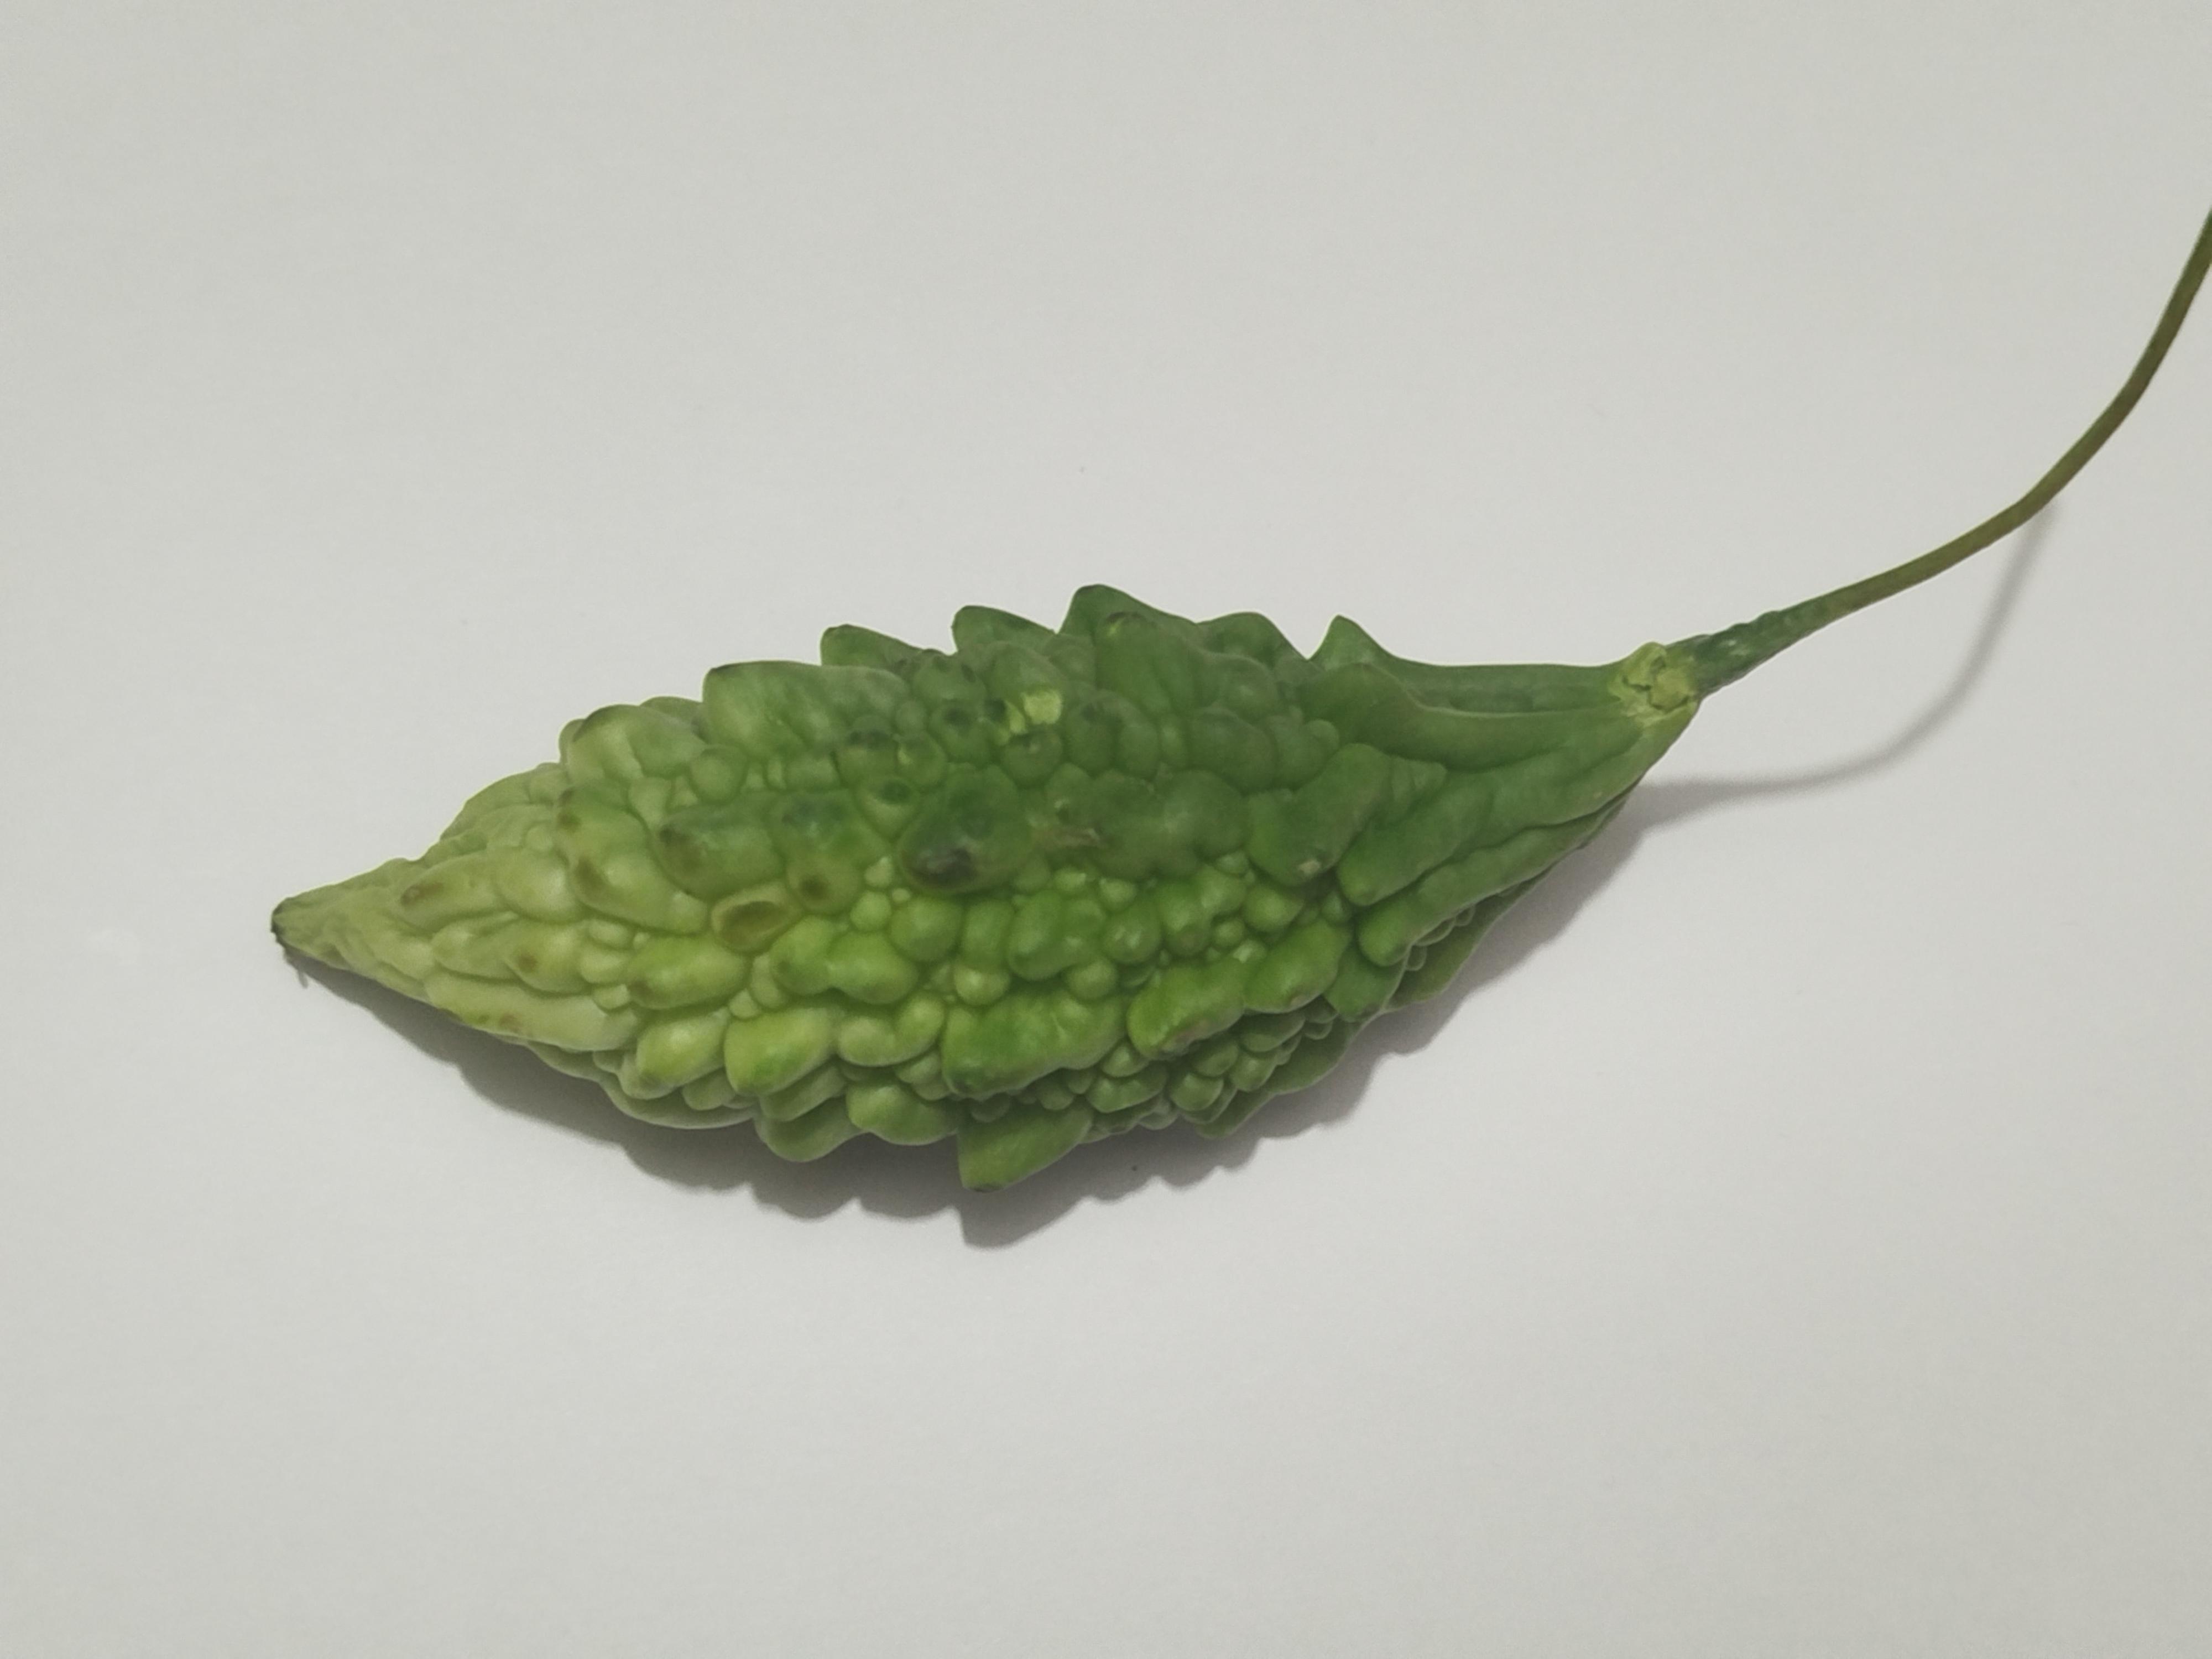
Label: Bitter melon